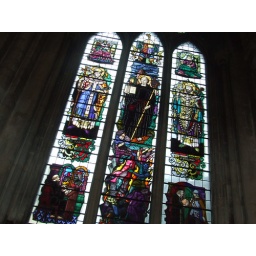
a tall glass window against the sun!